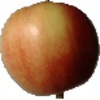
Label: Apple Red 2